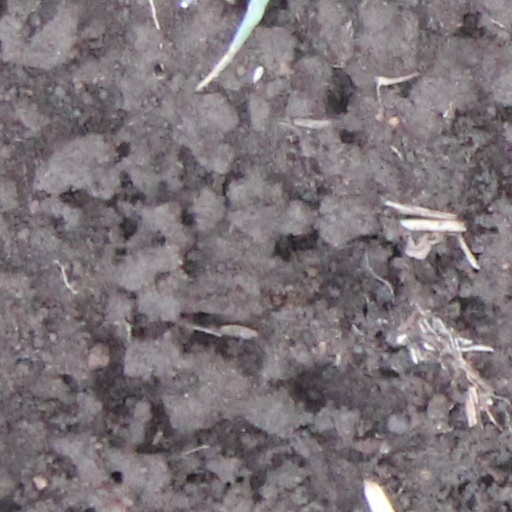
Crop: wheat